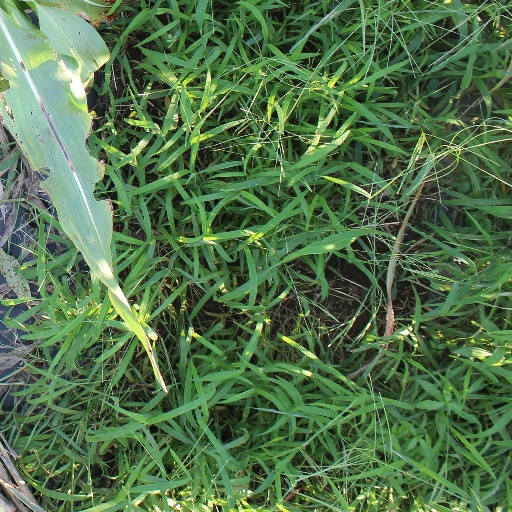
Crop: sorghum